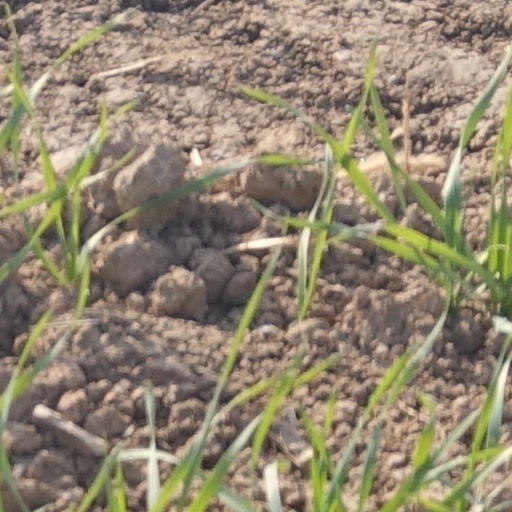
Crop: wheat